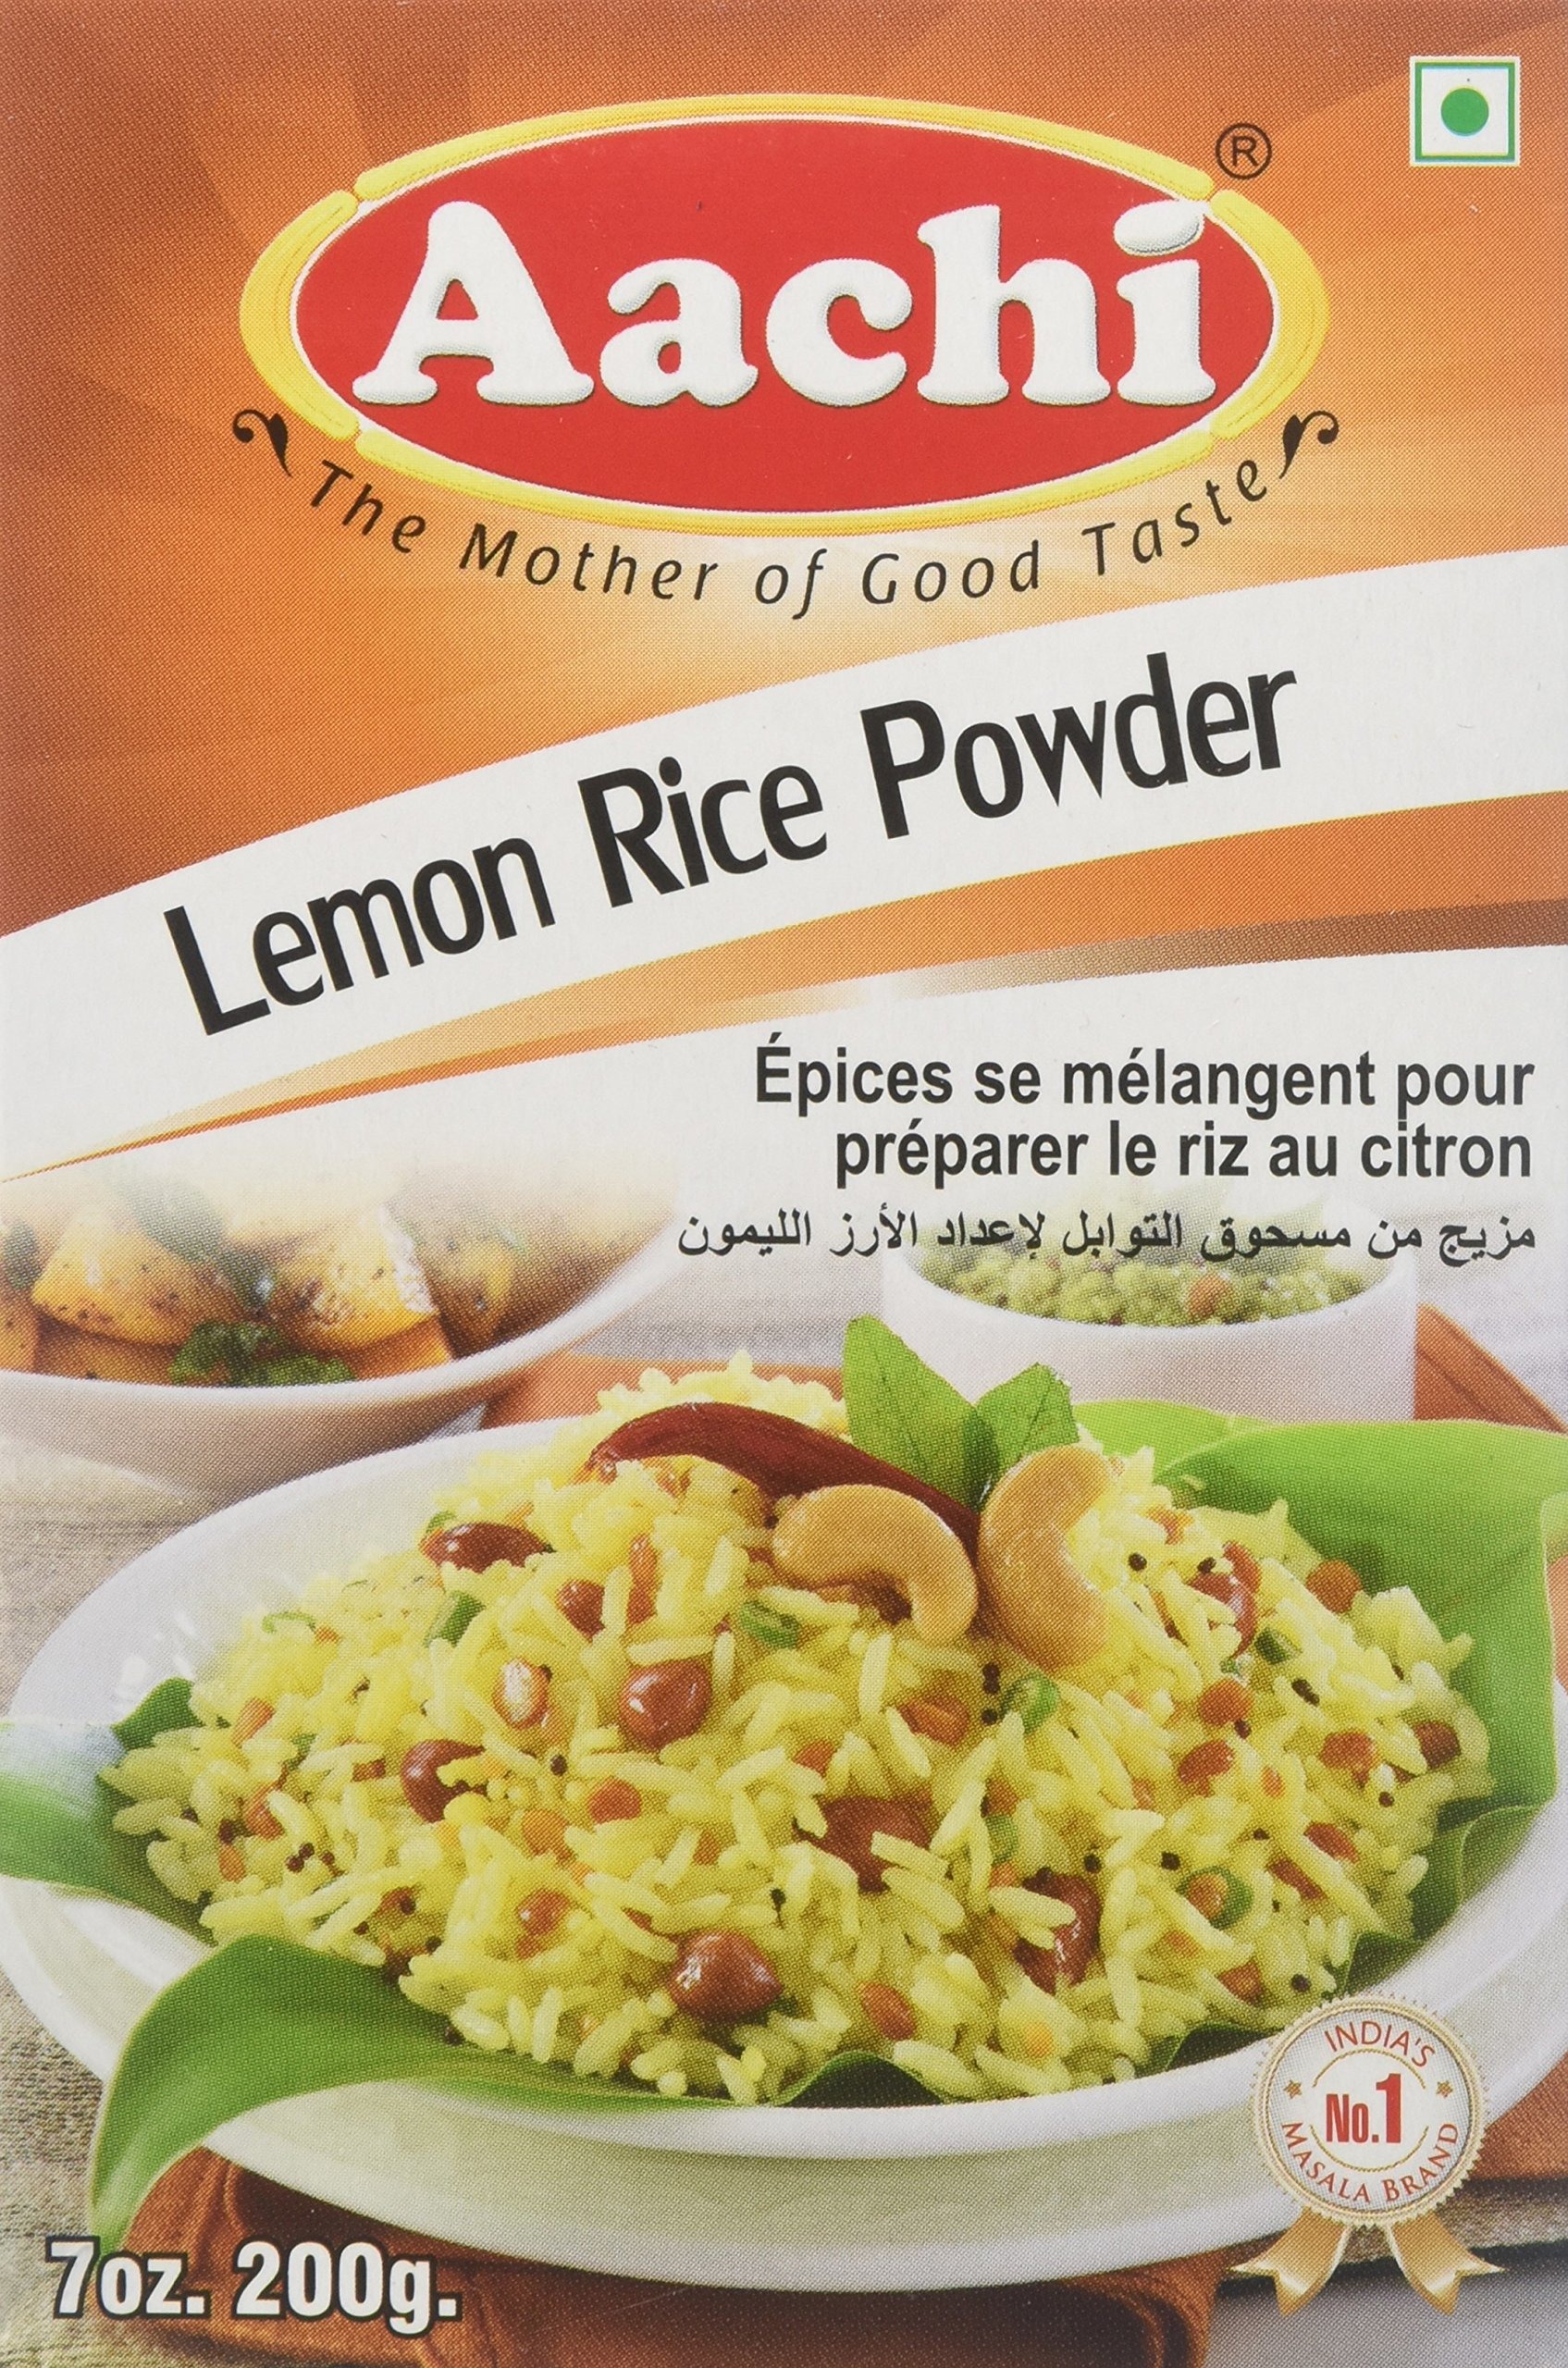
Item Name: Aachi Lemon Rice Powder 7 Oz, 200 Gm
Bullet Point 1: Unique Fragrant
Bullet Point 2: Rich In Calories And Sodium
Bullet Point 3: Delicious Addition To Any Dish
Bullet Point 4: Natural Preservative
Product Description: Lemon Rice Powder is a quick and tasty spice mix used to make an authentic South Indian Lemon Rice dish. This spice mix is comprised of bengal gram dal, black gram dal, salt below 30%, lemon powder and spices. Lemon Rice is a delicious, mildly flavoured r
Value: 7.0548
Unit: Ounce

Price: 8.99